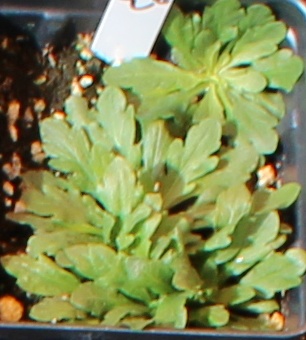
Label: Horseweed